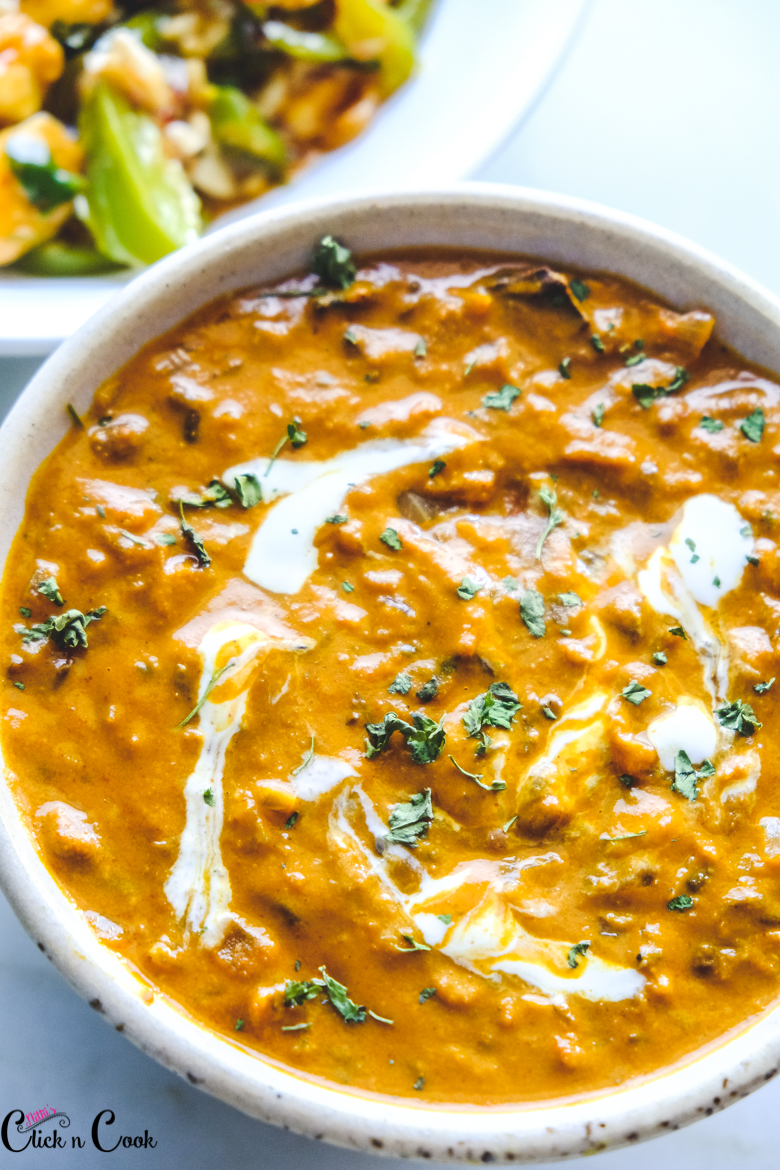
Dish: dal_makhani